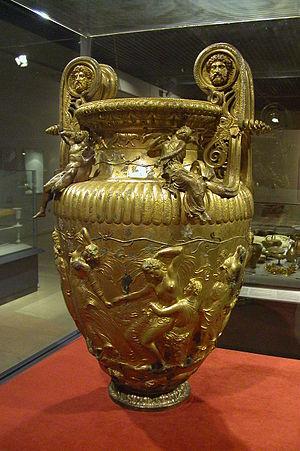
Photographie du Cratère de Derveni, utilisé comme urne funéraire dans le tombeau de Deverni, et ayant auparavant servi pour mélanger du vin et de l'eau. La richesse de sa décoration est un hymne aux divinités Ariane et Dyonisos. La dorure est obtenue à l'aide d'un alliage spécial, à base de bronze et d'étain, mais sans la moindre trace d'or. Le vase est composé de deux feuilles de métal qui ont été martelées, tandis que les anses et les volutes ont été fondues. Chalcidice, vers 330-320 avant Jésus Christ.
Le royaume de Macédoine est un État grec antique situé au nord de la Grèce antique, correspondant aujourd’hui principalement à la Macédoine grecque avant son expansion. Il s'étend sur la partie nord-est de la péninsule grecque, bordé par l'Épire à l'ouest, la Péonie au nord, la Thrace à l'est et la Thessalie au sud. Constitué en royaume à l'époque archaïque, il devient le royaume dominant de l'époque hellénistique.
Le cratère de Derveni est un cratère à volutes découvert en 1962 dans la tombe à ciste nommée B, dans la nécropole de Derveni, correspondant probablement à l'ancienne Lété, non loin de Thessalonique.